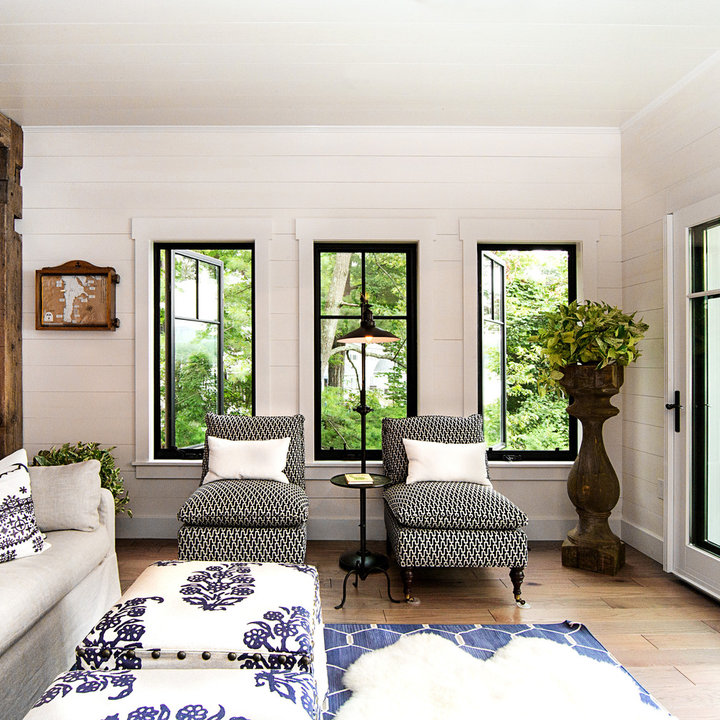
Style: Rustic